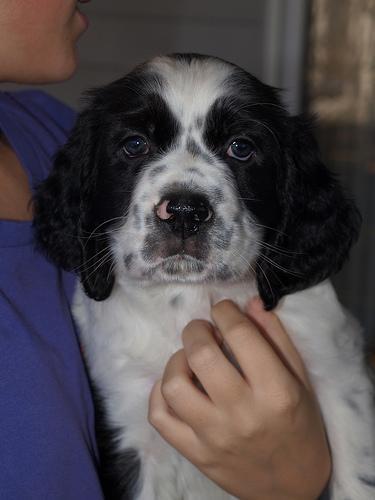
English_setter